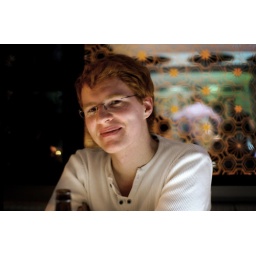
Owen and flowers lit by the table beneath them